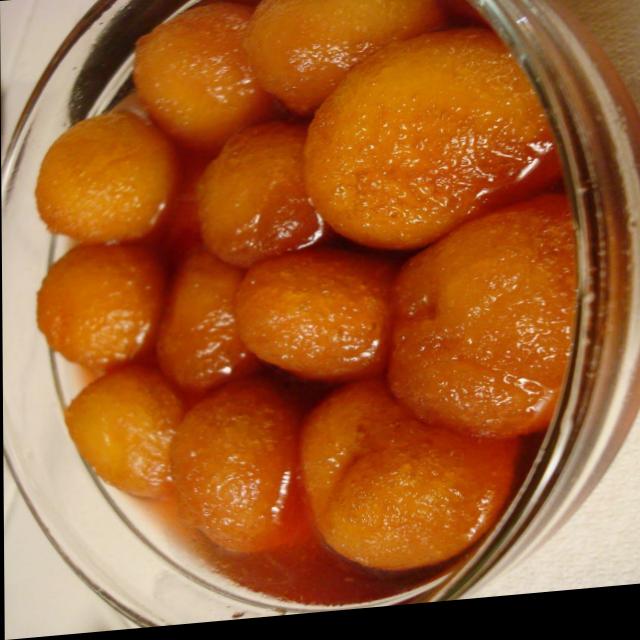
Dish: gulab_jamun